Gandhara (svara)

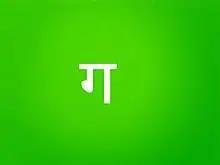
Gandhara (Ga)

Gandhara is the third svara in Hindustani and Carnatic music. Gandhara is the long form of the syllable ग (Ga).